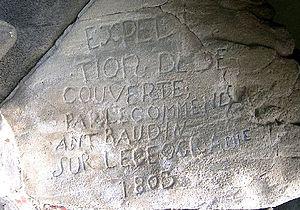
L'expédition Baudin est un voyage d'exploration scientifique français parti du Havre le 19 octobre 1800 et qui conduisit Nicolas Baudin et l'équipage du Géographe et du Naturaliste dans les mers du Sud au-delà du cap de Bonne-Espérance et jusque dans l'océan Pacifique.
Nicolas Thomas Baudin, né le 17 février 1754 à Saint-Martin-de-Ré et mort le 16 septembre 1803 à l'Île Maurice est un marin, capitaine, cartographe et explorateur français.
Voyage de découvertes aux terres australes est le titre court d'un récit de voyage dont la première édition fut publiée par François Péron en 1807 et qui fut par la suite complété et corrigé par Louis Claude de Saulces de Freycinet jusque dans les années 1820. Elle décrit le périple qu'ils firent jusqu'en Australie dans le cadre de l'expédition Baudin, une expédition scientifique française partie du Havre le 19 octobre 1800 et qui ramena en métropole un très grand nombre de spécimens botaniques ou zoologiques inconnus par les savants européens de l'époque.